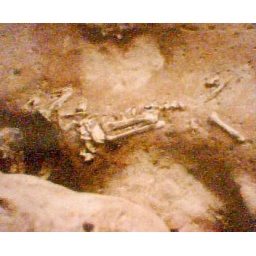
I discovered this tiger fossil on top of a cave in one of the many limestone hill around Ipoh.